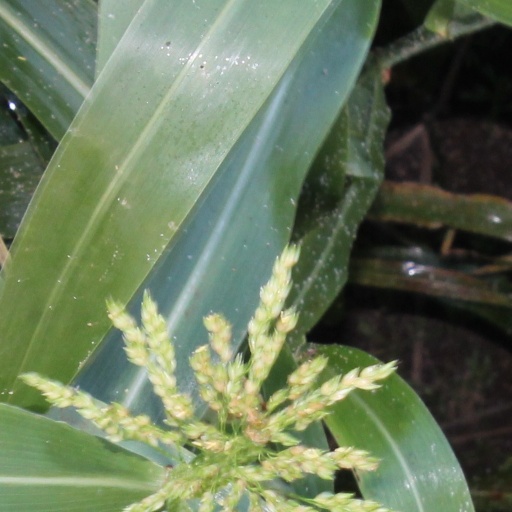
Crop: sorghum